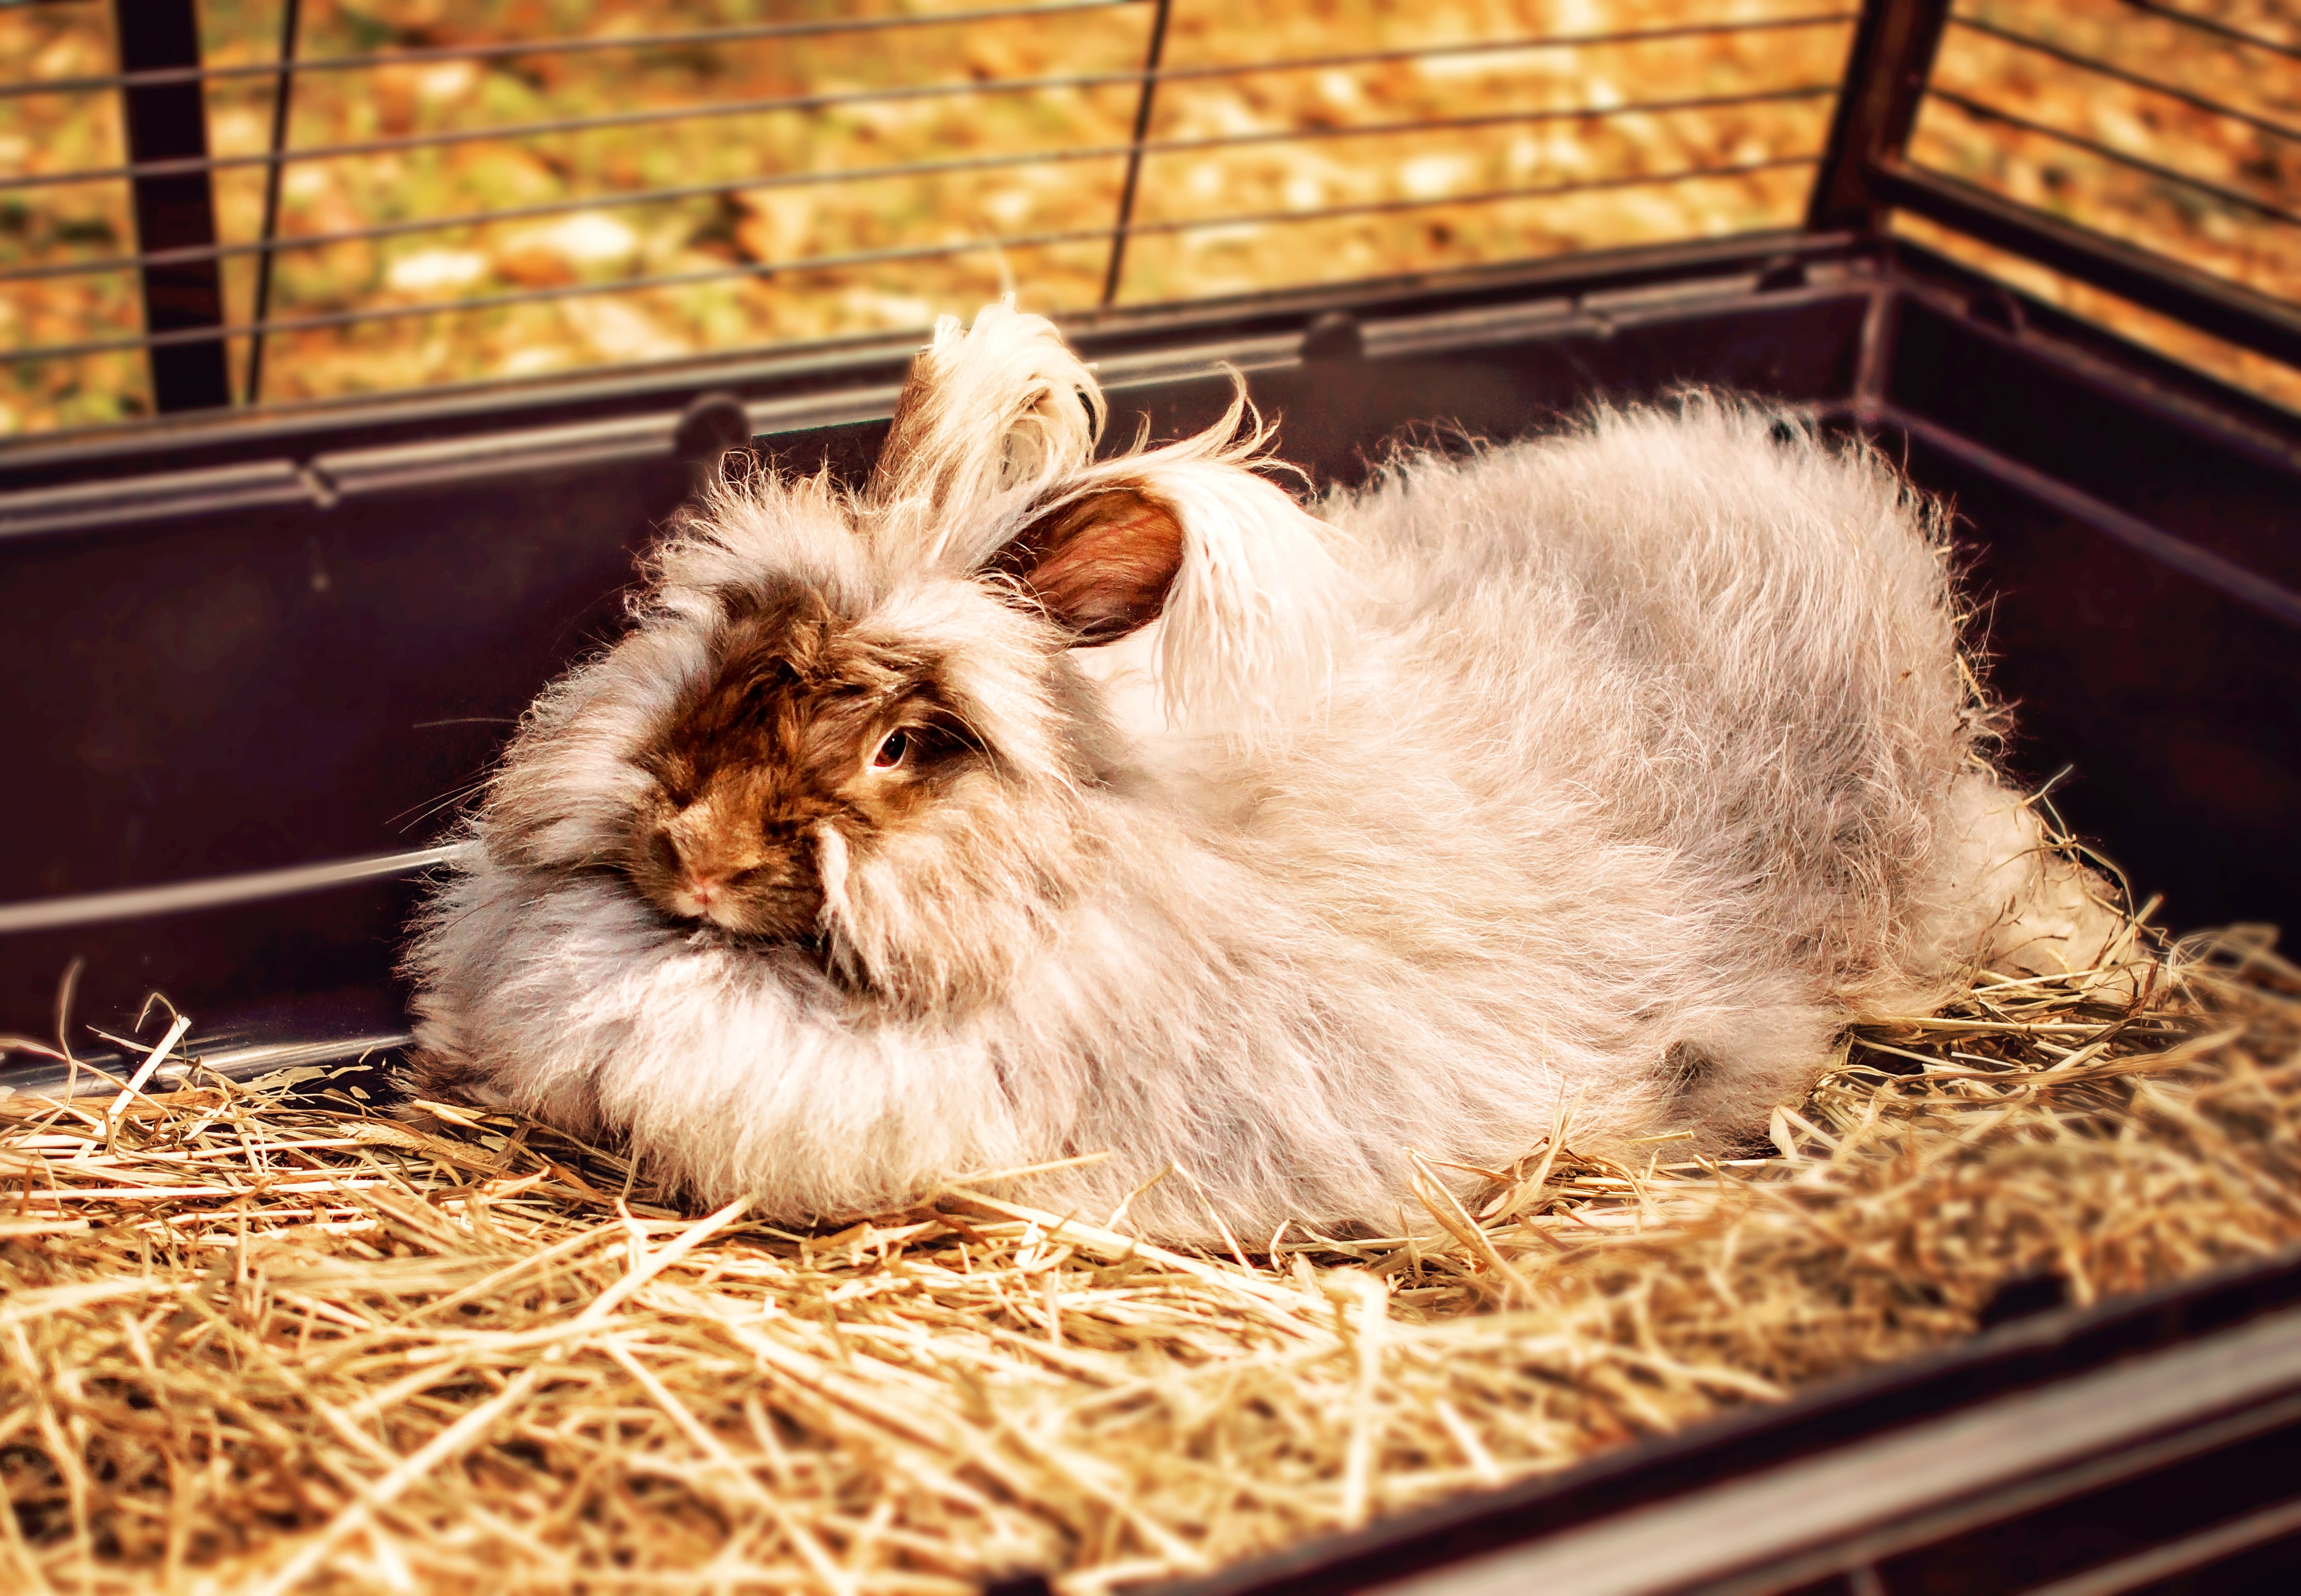
animal, cute, pet, fur, fluffy, mammal, fauna, rabbit, guinea pig, hare, whiskers, furry, ears, vertebrate, easter, adorable, bunny, gerbil, domestic rabbit, rabits and hares